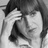
Emotion: sad